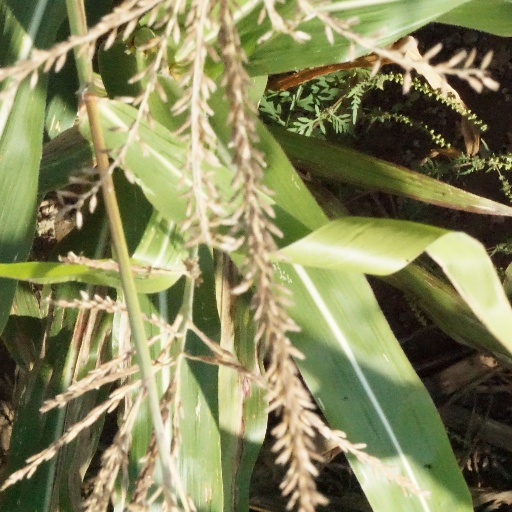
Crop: maize; corn